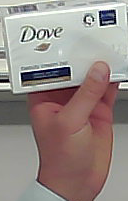
Product: dove_soap